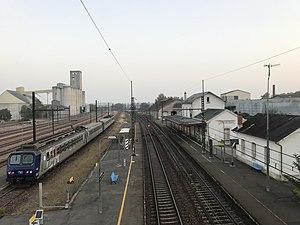
Gare de Port-de-Piles (37) en 2018